Orders, decorations, and medals of South Africa

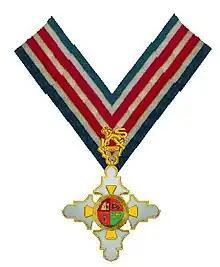
Order for Meritorious Service

The civil honours system was enlarged during the 1980s. In 1986, the five orders were collectively dubbed the "national orders", and a Chancery of Orders was established in the Office of the State President to administer them. These were retained after South Africa's return to the Commonwealth of Nations in 1994. The expanded honours system comprised: